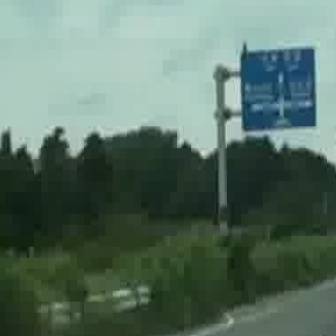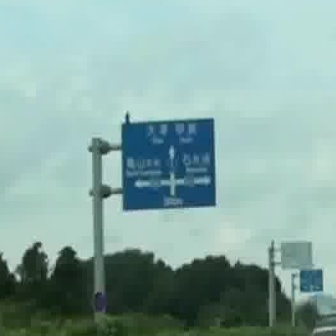
  Please identify the target specified by the bounding box [237,47,314,124] in the first image and locate it in the second image. Return the coordinates in [x_min,y_min,x_max,y_max] format.
Answer: [119,116,213,210]